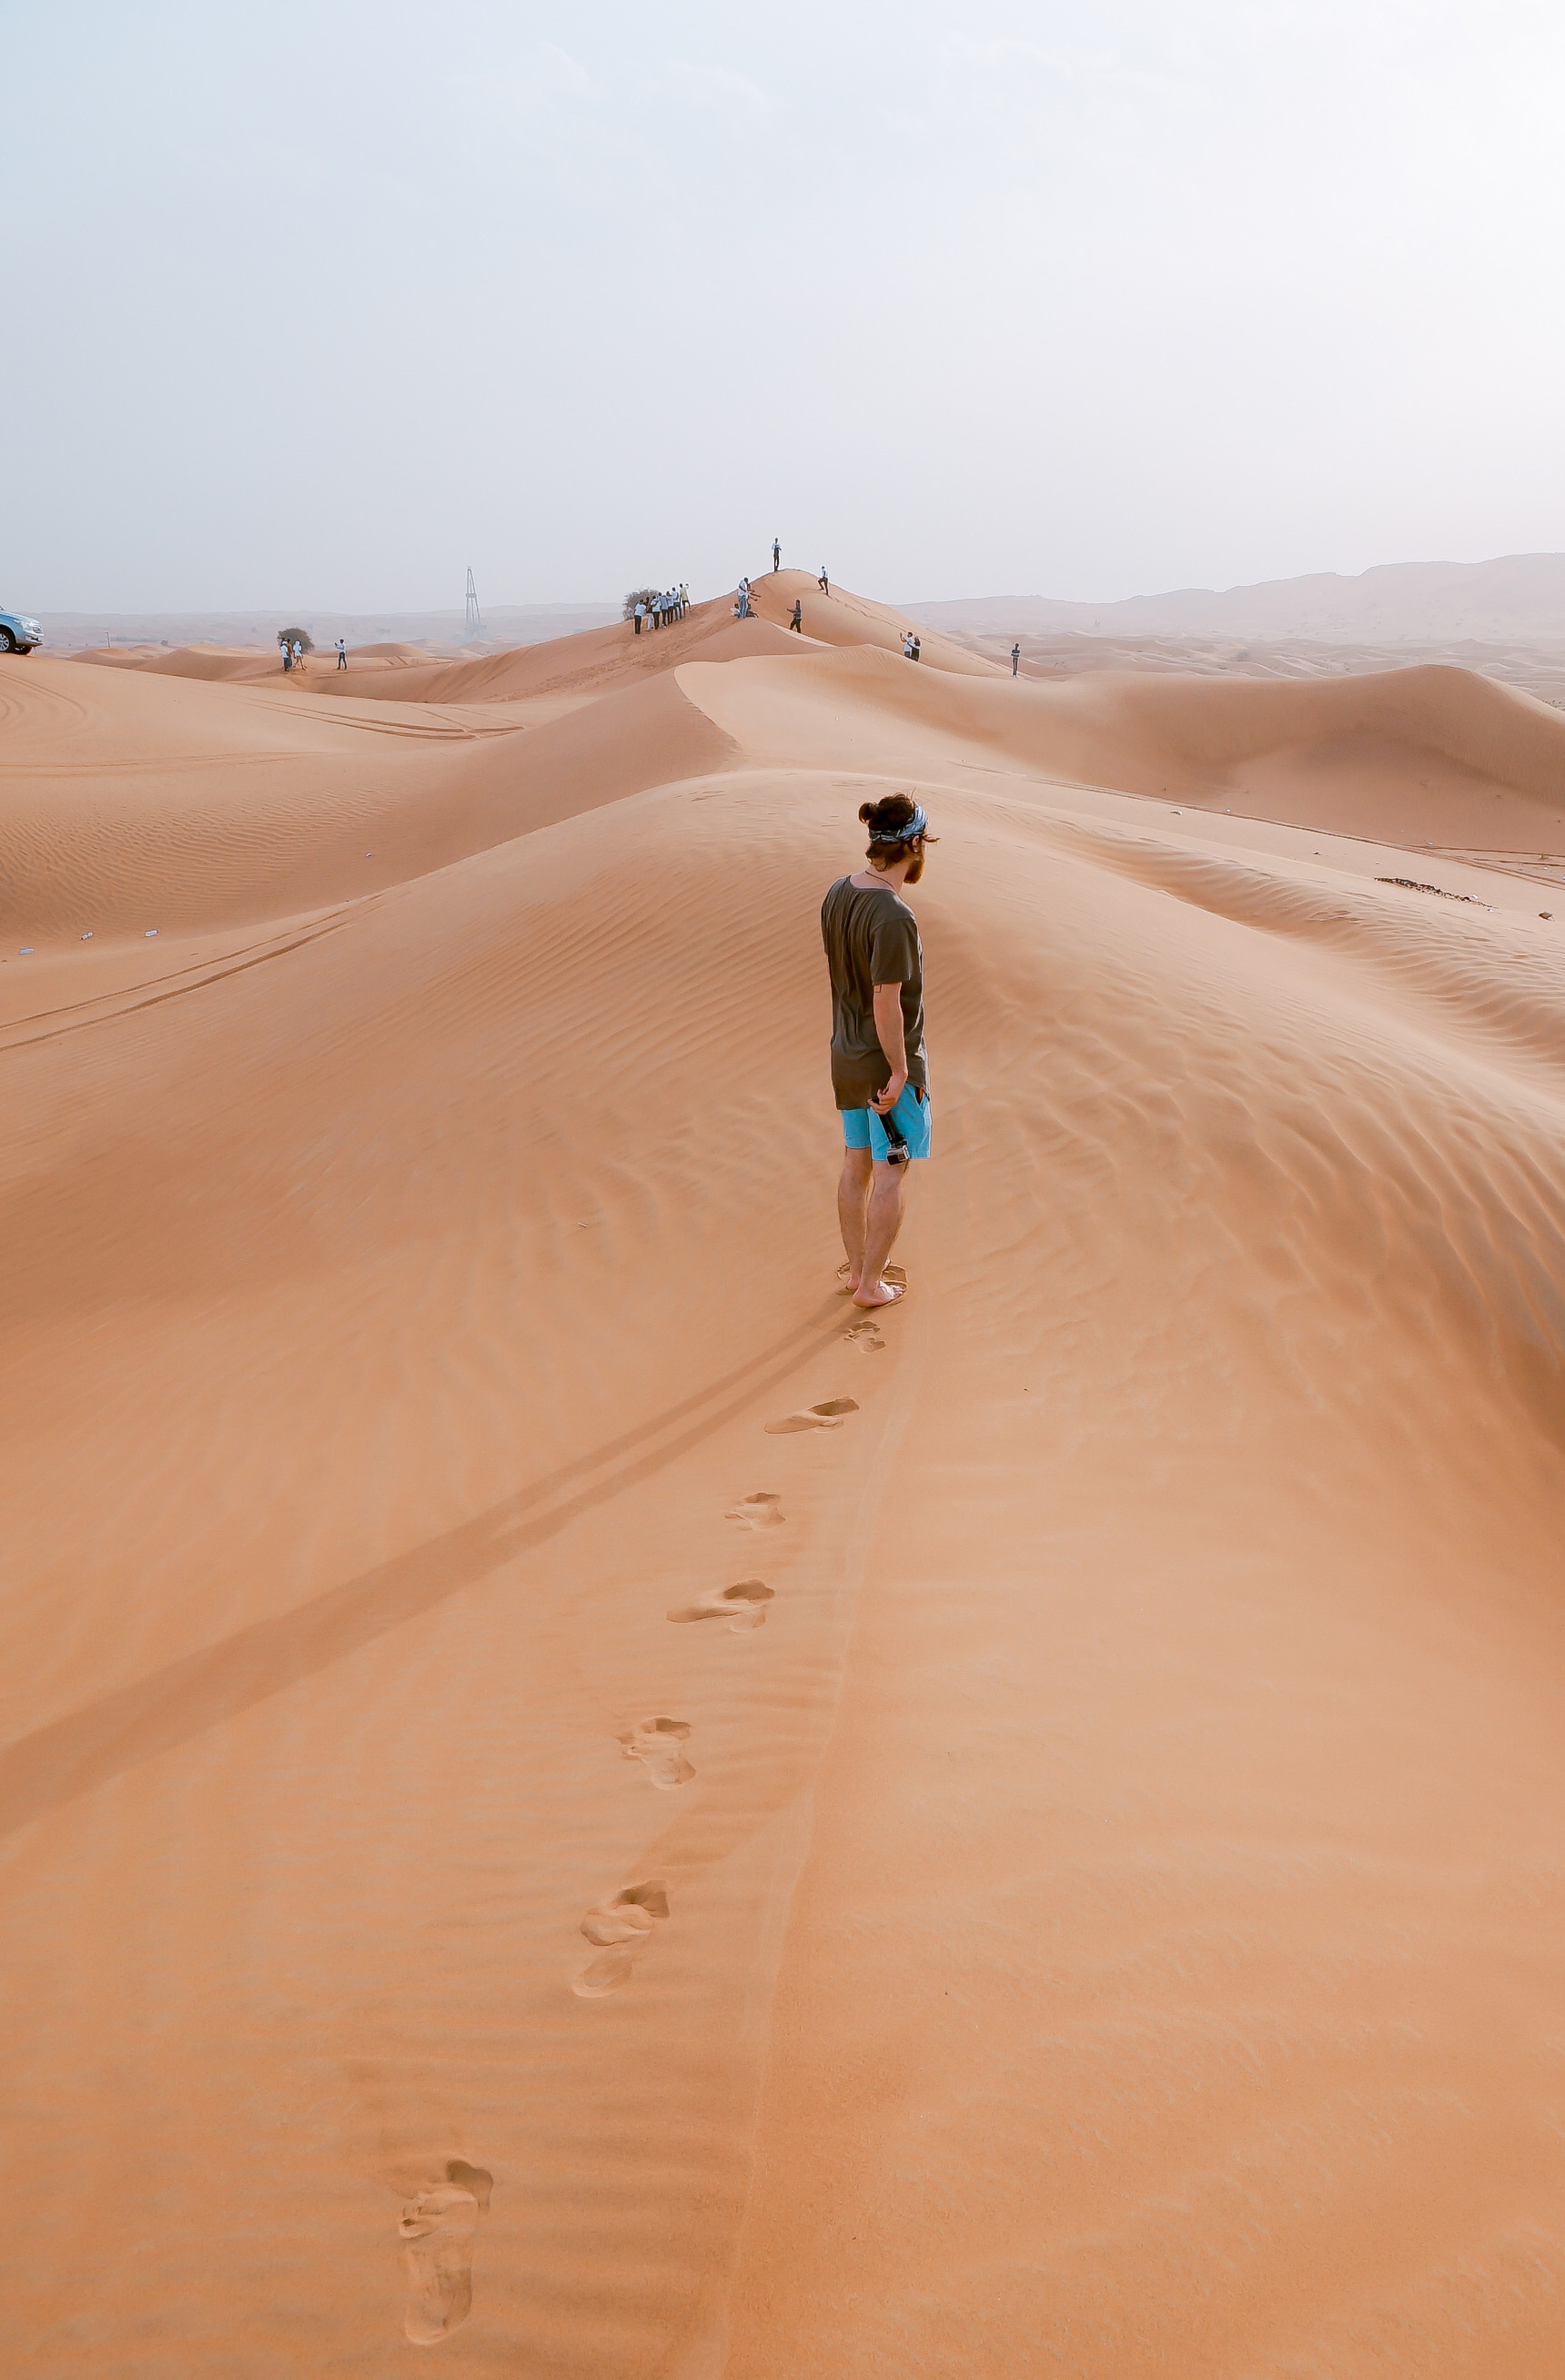
landscape, sand, desert, dune, material, habitat, sahara, wadi, landform, erg, natural environment, geographical feature, aeolian landform